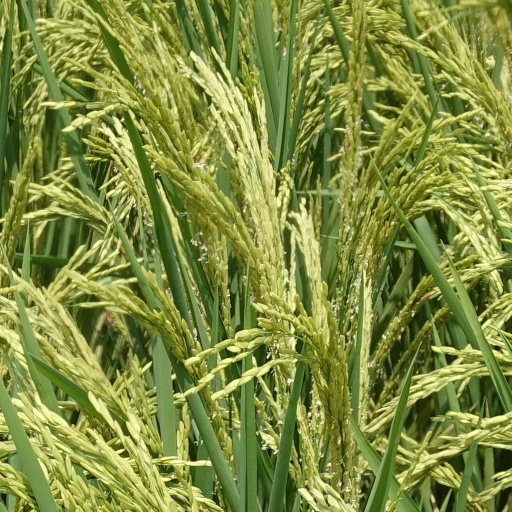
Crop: rice